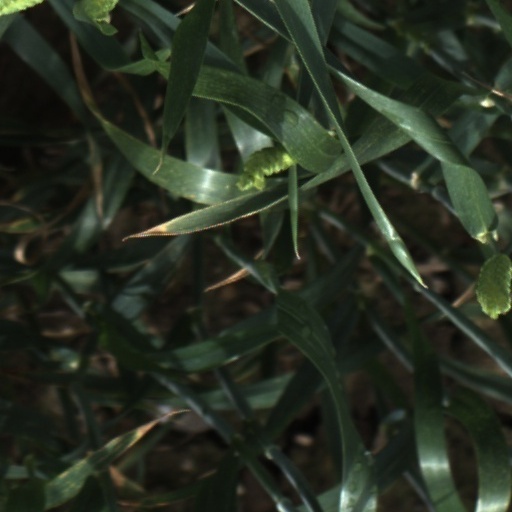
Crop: wheat